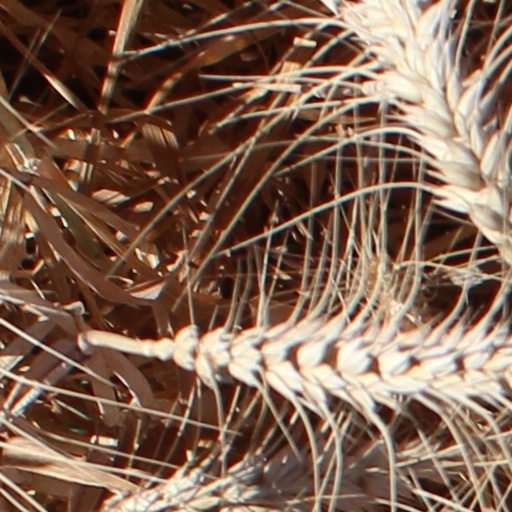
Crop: wheat